Tranekær Municipality

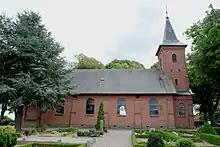
Hou Church

Tranekær Municipality's coat of arms was a white crane on a red strip, covering a blue and white ocean.